Arch Street Theatre

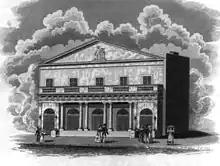
The Arch Street Theatre,

The Arch Street Theatre, popularly referred to as The Arch, was one of three Philadelphia-based theaters for plays during the 19th century; the other two were the Walnut Street Theatre (still standing in 2024), and the Chestnut Street Theatre. The Arch Street Theatre opened its doors on October 1, 1828, under the management of prominent early 19th-century actor William B. Wood (1779–1861). The building's architect was John Haviland (1792–1852).